Etch A Sketch

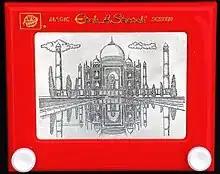
Taj Mahal drawn on the Etch-a-Sketch

Etch A Sketch is a mechanical drawing toy invented by André Cassagnes of France and subsequently manufactured by the Ohio Art Company. It is now owned by Spin Master of Canada.